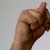
The image shows a hand gesture representing the letter 'N' in Indian Sign Language.